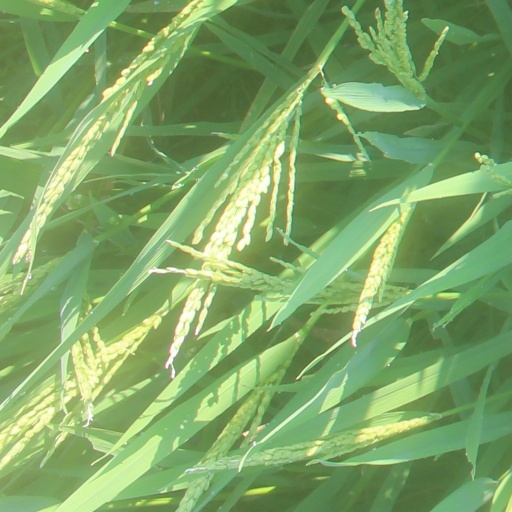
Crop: rice